Deer

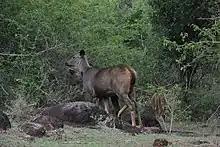
A couple Sambar does and a Chital buck roaming the Sigur Plateau in southern India

The Chao Praya River Valley of Thailand was once primarily tropical seasonal moist deciduous forest and wet savanna that hosted populations of hog deer, the now-extinct Schomburgk's deer, Eld's deer, Indian sambar, and Indian muntjac. Both the hog deer and Eld's deer are rare, whereas Indian sambar and Indian muntjac thrive in protected national parks, such as Khao Yai. Many of these South Asian and Southeast Asian deer species also share their habitat with other herbivores, such as Asian elephants, the various Asian rhinoceros species, various antelope species (such as nilgai, four-horned antelope, blackbuck, and Indian gazelle in India), and wild oxen (such as wild Asian water buffalo, gaur, banteng, and kouprey). One way that different herbivores can survive together in a given area is for each species to have different food preferences, although there may be some overlap.